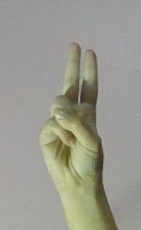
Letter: taa